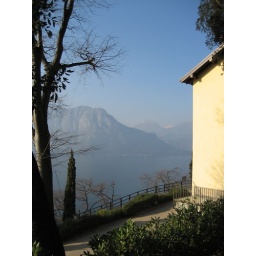
building above the lake